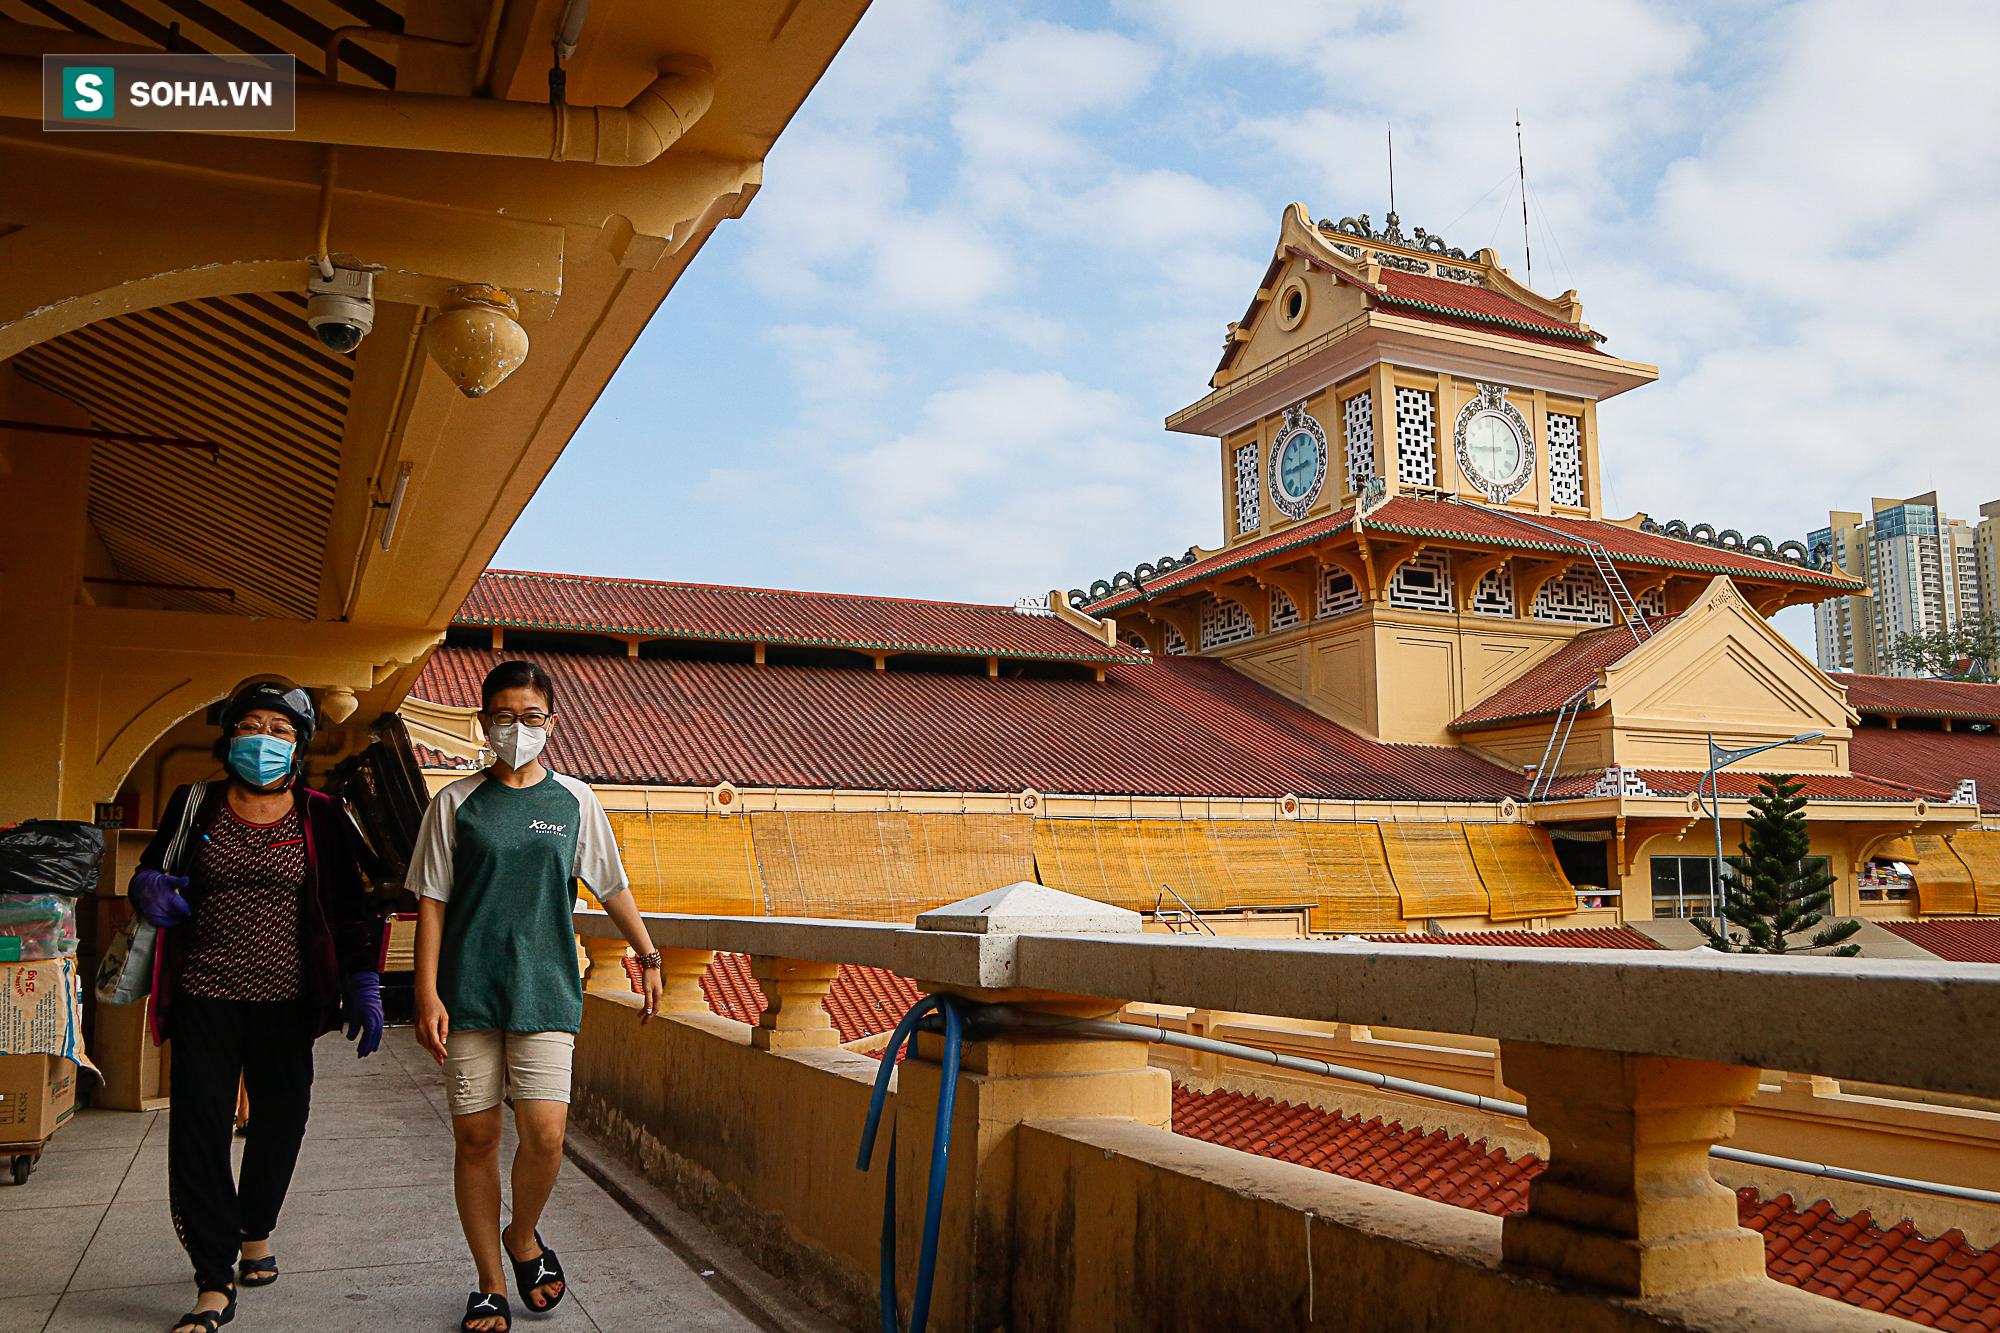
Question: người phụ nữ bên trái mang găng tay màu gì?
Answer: người phụ nữ bên trái mang găng tay màu tím